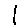
Label: 1